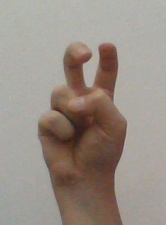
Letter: toot